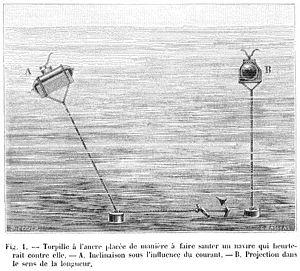
Torpille dormante ancêtre des mines marines
Une torpille est un engin automoteur, se déplaçant dans l'eau et destiné à la destruction de navires ou de sous-marins. Elle peut être lancée depuis un navire, un sous-marin, un avion de patrouille maritime, un hélicoptère ou encore portée par un missile.